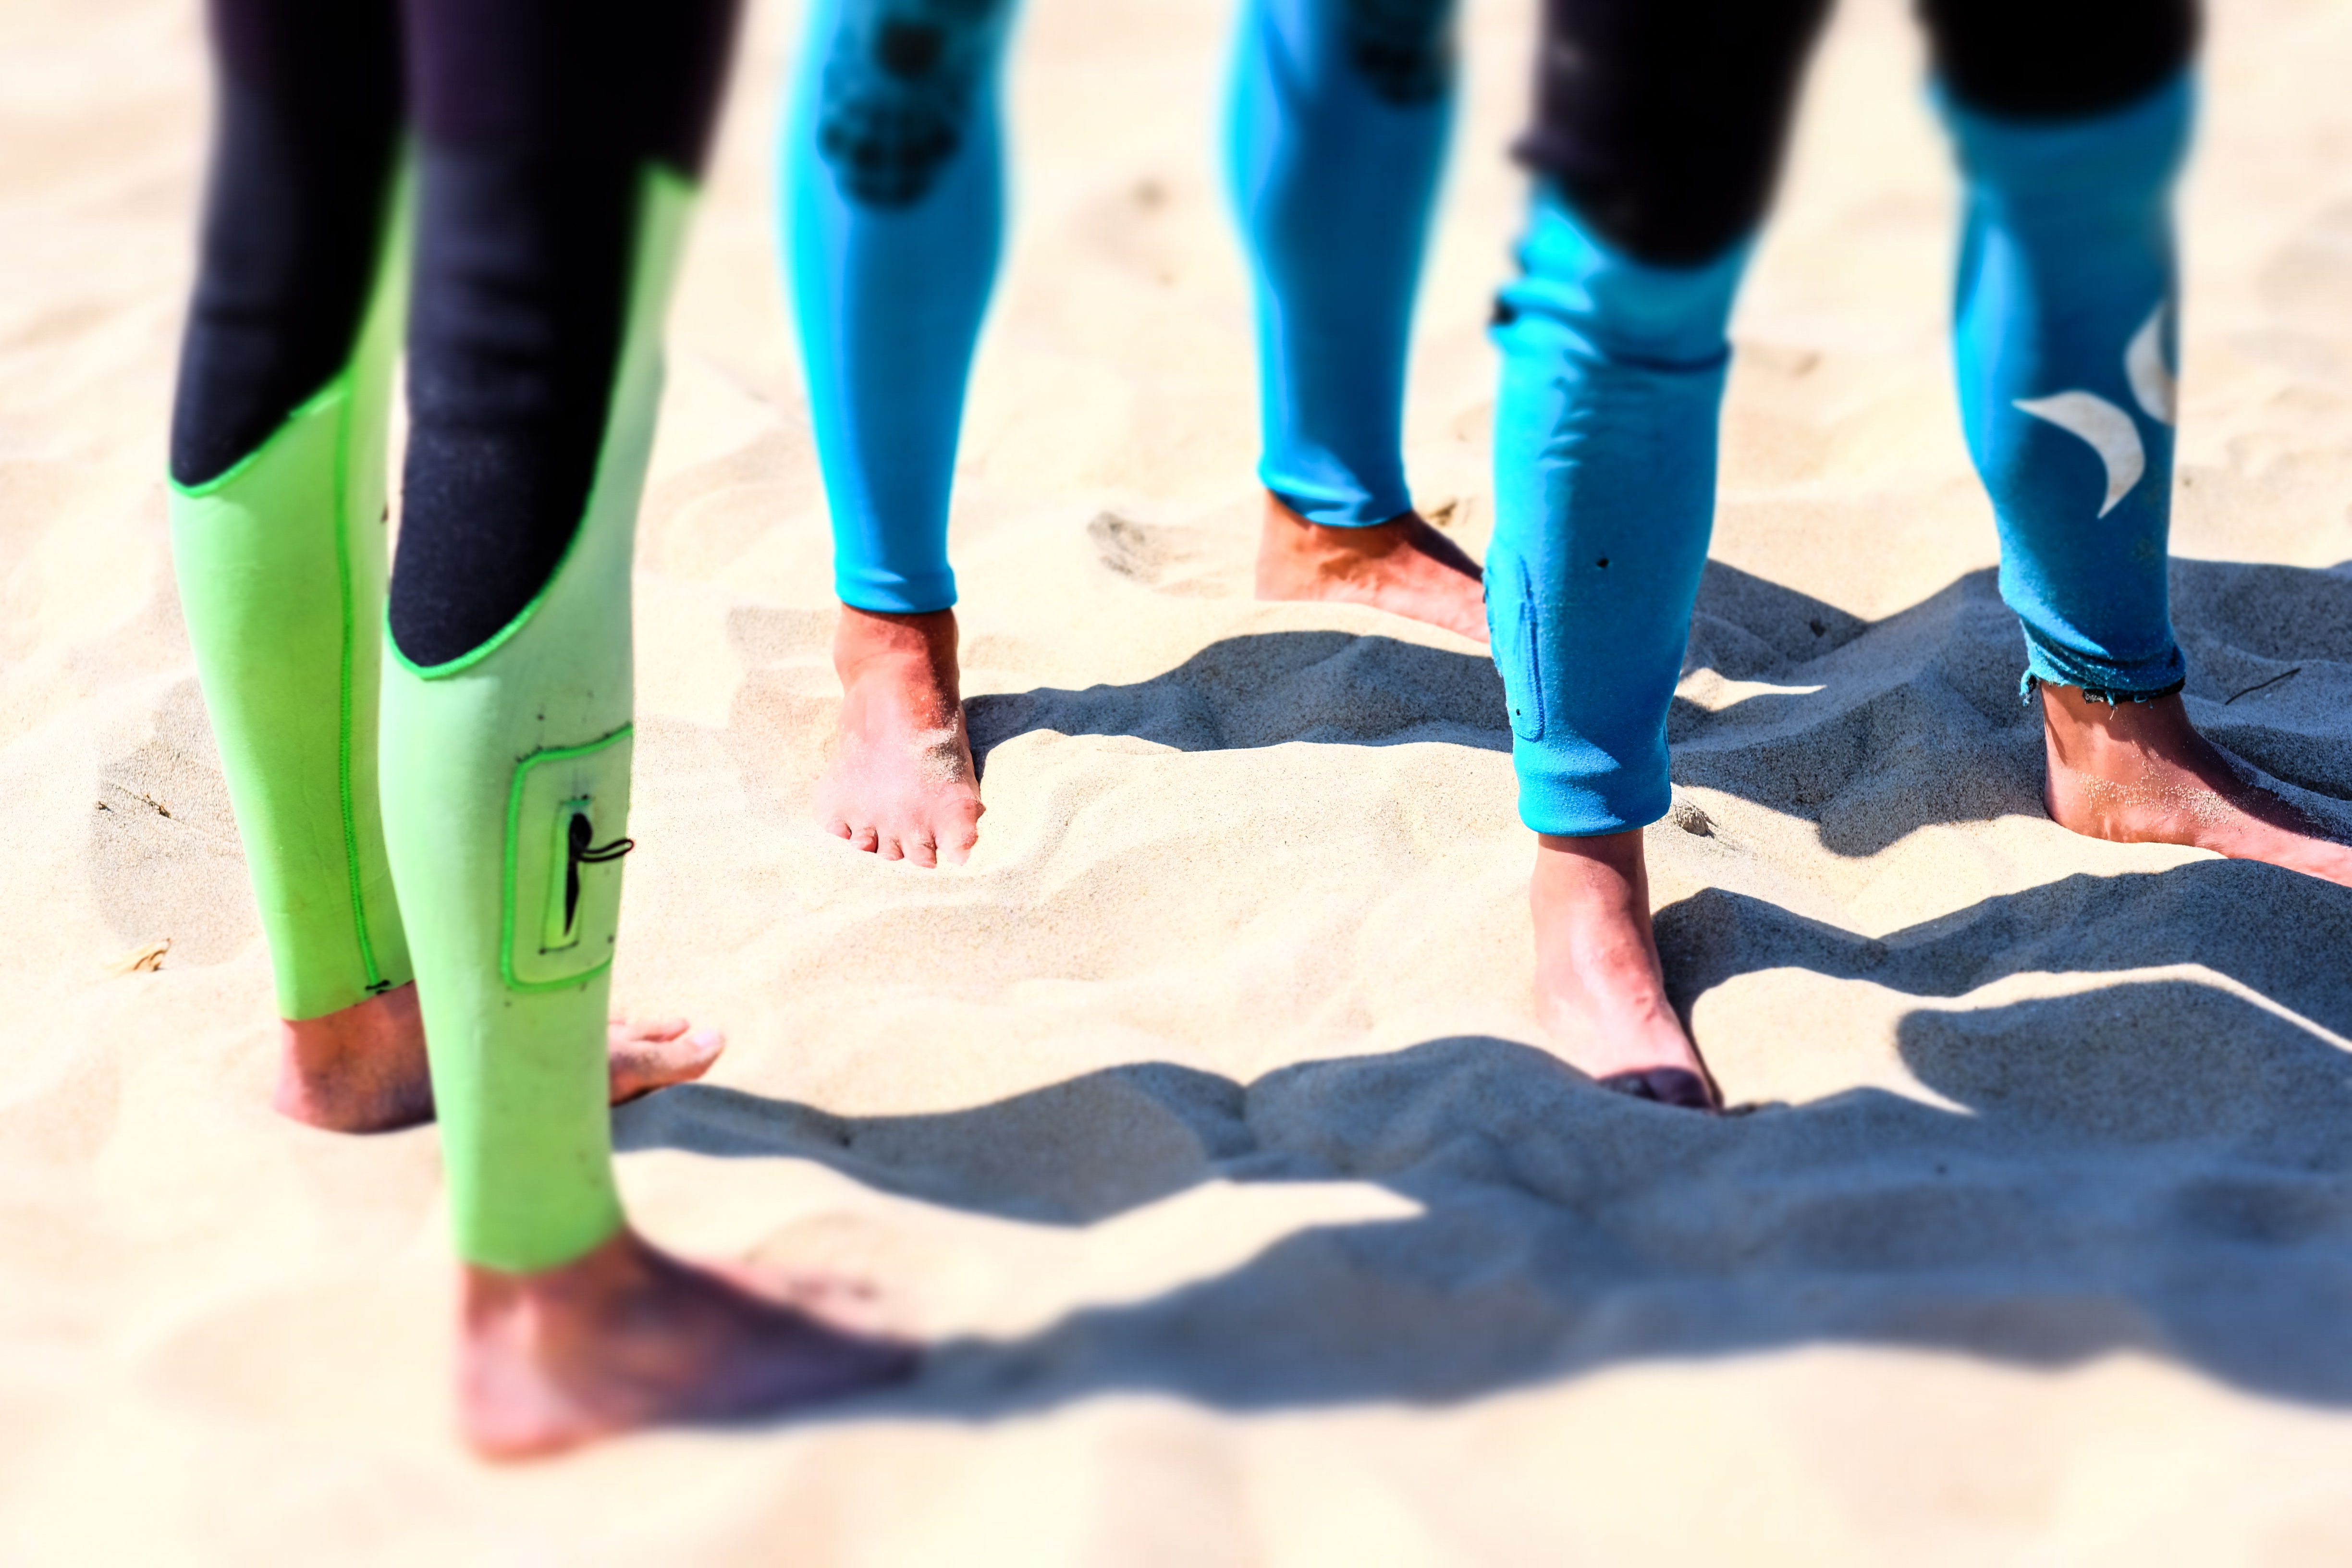
hand, beach, sand, shoe, people, feet, leg, spring, color, blue, human body, shadows, legs, footwear, sense, wetsuits